Mata Ortiz pottery

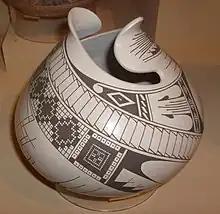
Mata Ortiz pottery jar by Jorge Quintana, 2002. Displayed at Museum of Man, San Diego.

Mata Ortiz pottery is a recreation of the Mogollon pottery found in and around the archeological site of Casas Grandes (Paquimé) in the Mexican state of Chihuahua. Named after the modern town of Mata Ortiz, which is near the archeological site, the style was propagated by Juan Quezada Celado. Quezada learned on his own to recreate this ancient pottery and then went on to update it. By the mid 1970s, Quezada was selling his pottery and teaching family and friends to make it and the pottery was able to penetrate the U.S. markets thanks to efforts by Spencer MacCallum and later Walt Parks along with Mexican traders. By the 1990s, the pottery was being shown in museums and other cultural institutions and sold in fine galleries. The success of the pottery, which is sold for its aesthetic rather than its utilitarian value, has brought the town of Mata Ortiz out of poverty, with most of its population earning income from the industry, directly or indirectly.